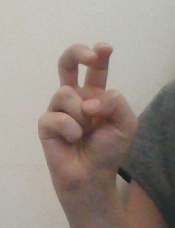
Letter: toot